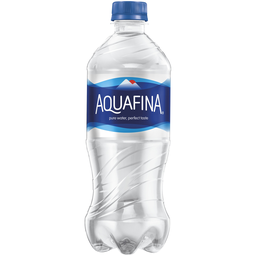
Label: bottles